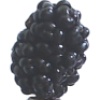
Label: Mulberry 1